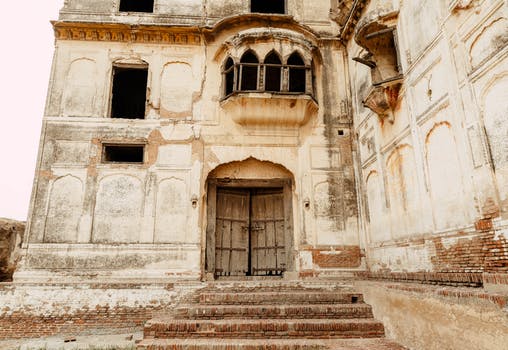
Label: No Watermark